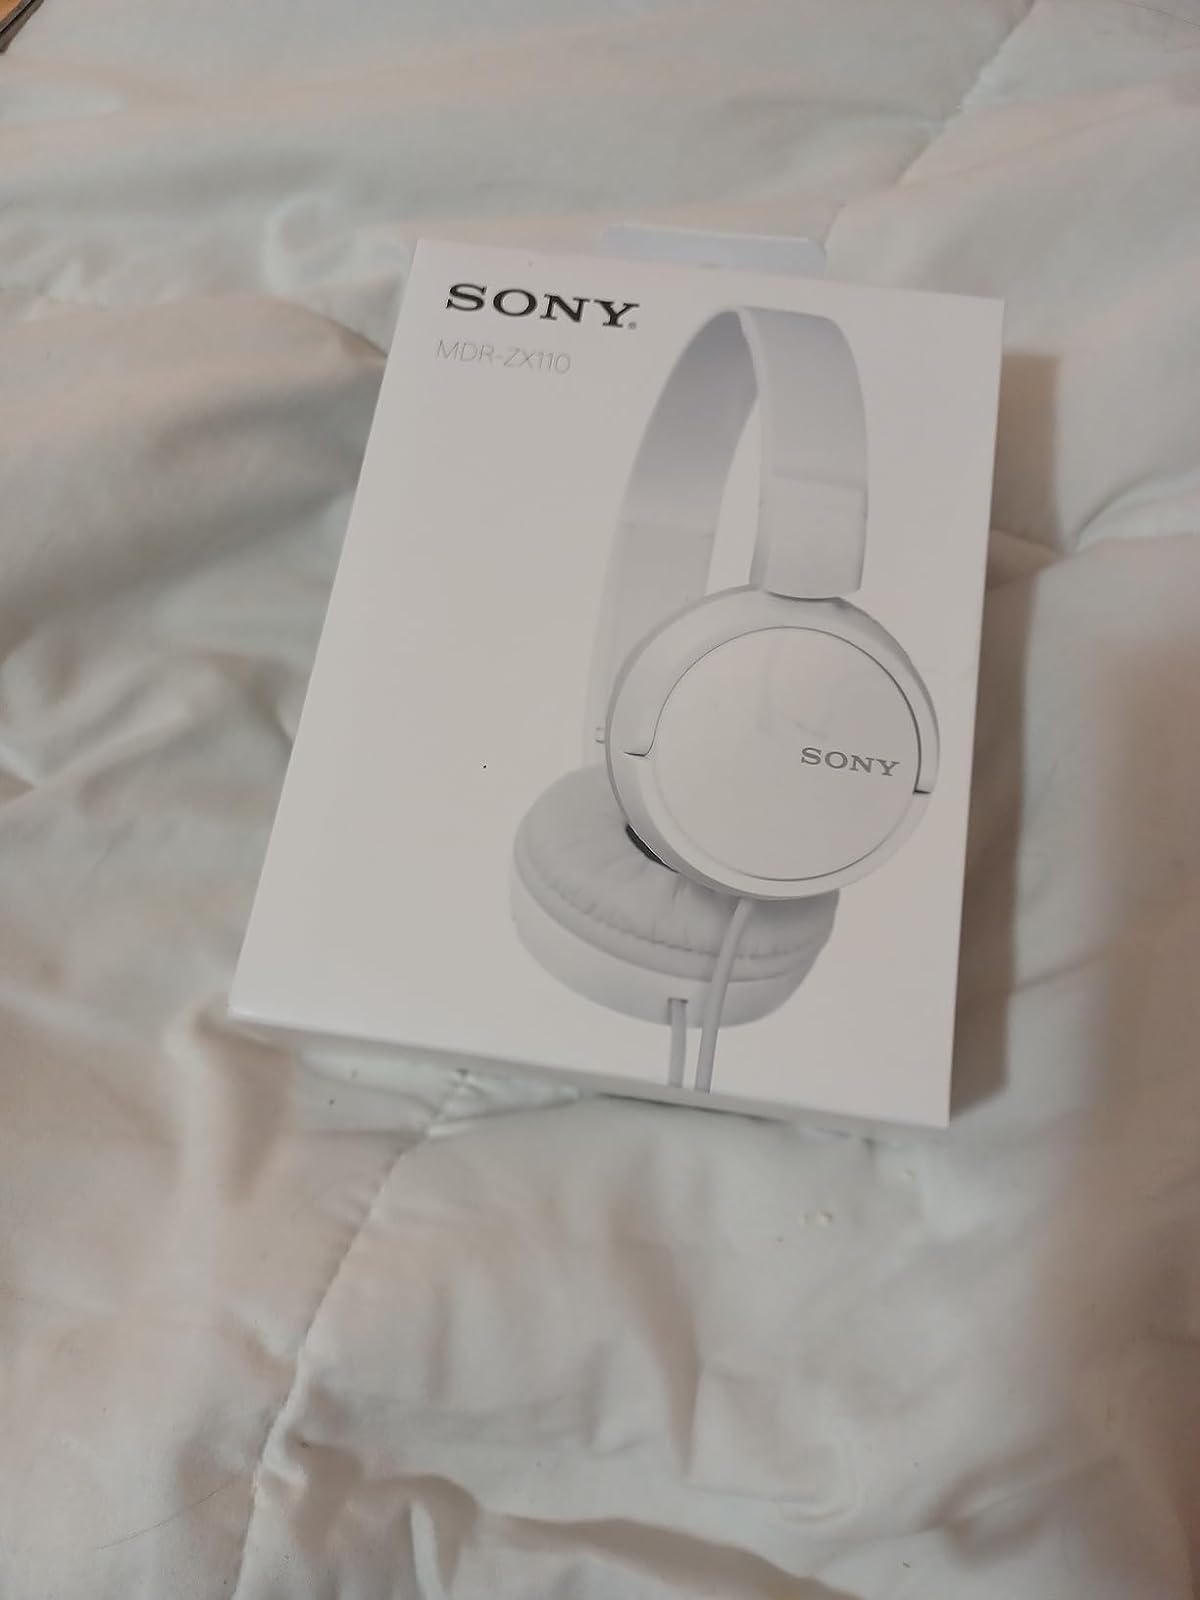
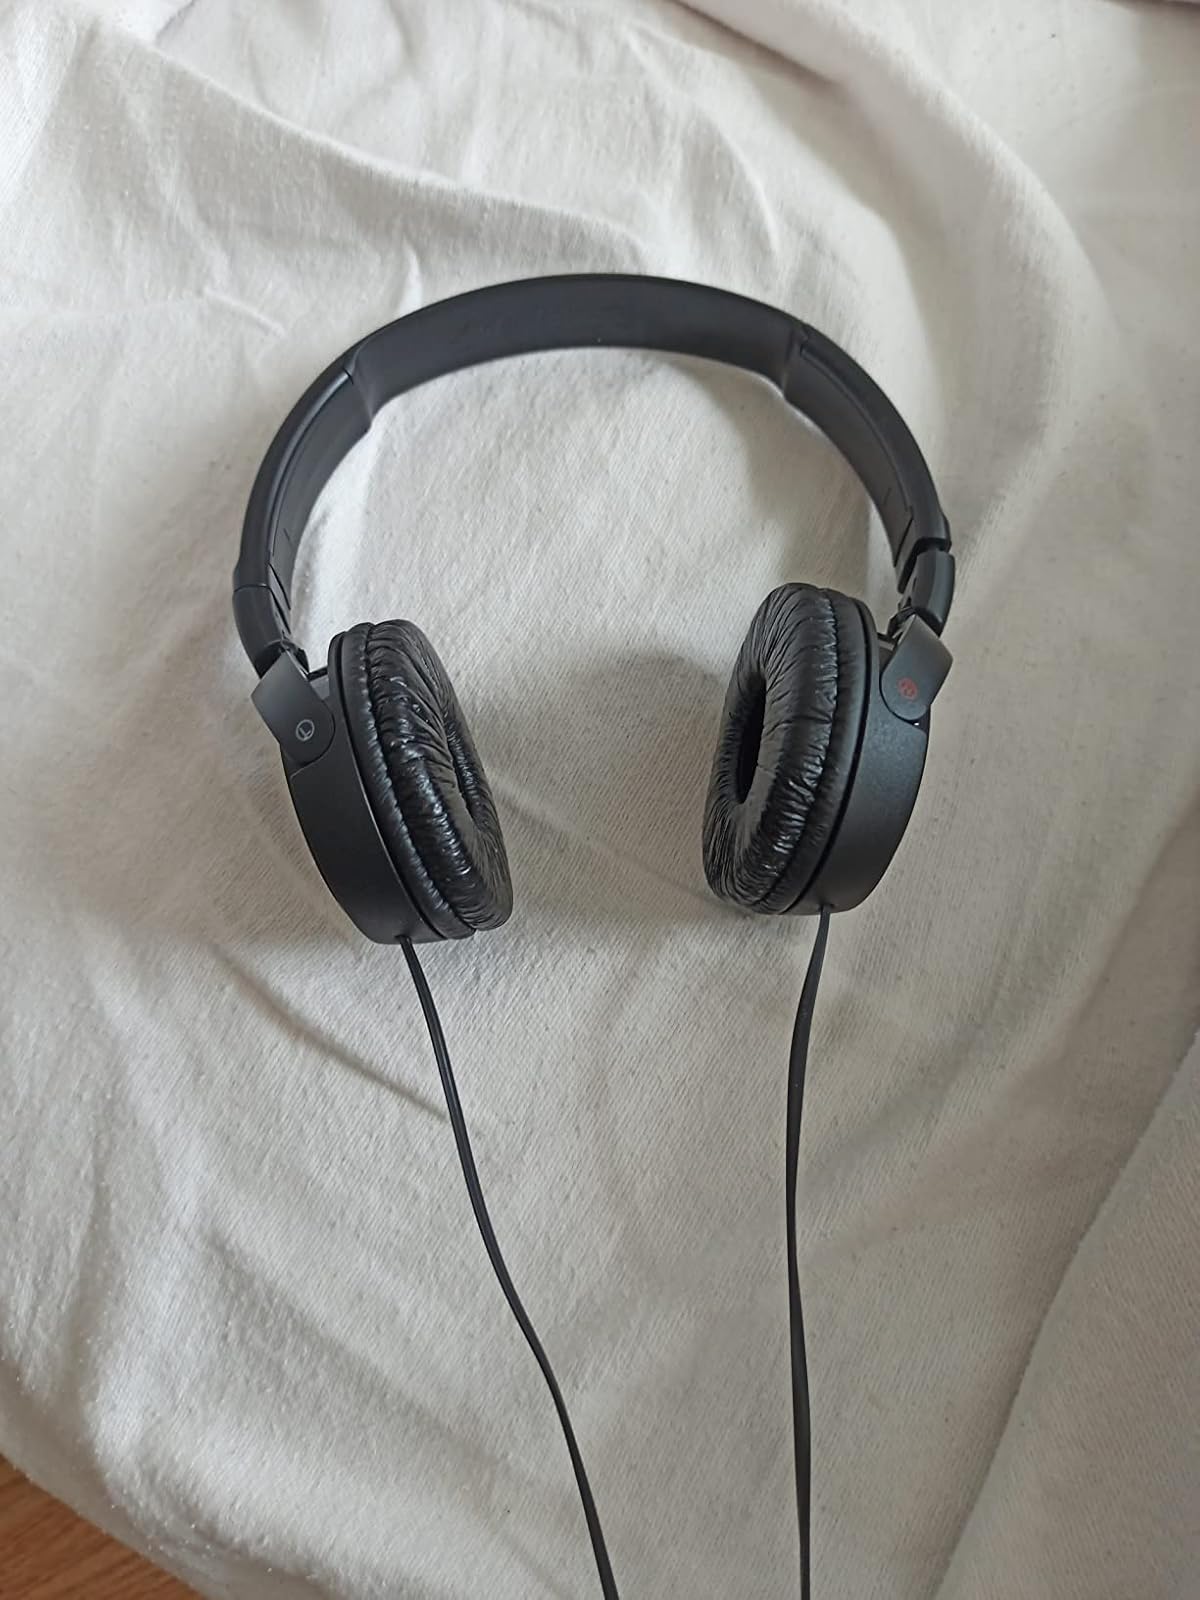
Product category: headphones
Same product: no